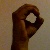
The image shows a hand gesture representing the letter 'O' in Indian Sign Language.